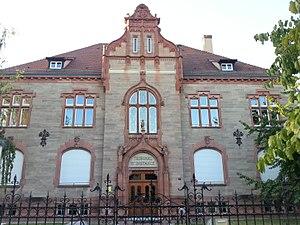
Tribunal d'instance, 17 rue de la Première-Armée (Inscrit, 1992) This building is inscrit au titre des Monuments Historiques. It is indexed in the Base Mérimée, a database of architectural heritage maintained by the French Ministry of Culture,
Ce tableau présente la liste de tous les monuments historiques de Sélestat, classés ou inscrits.
Sélestat est une commune française, dans le département du Bas-Rhin, en Alsace.
Cet article recense les édifices protégés au titre du Patrimoine du XXᵉ siècle du département de la Bas-Rhin, en France.